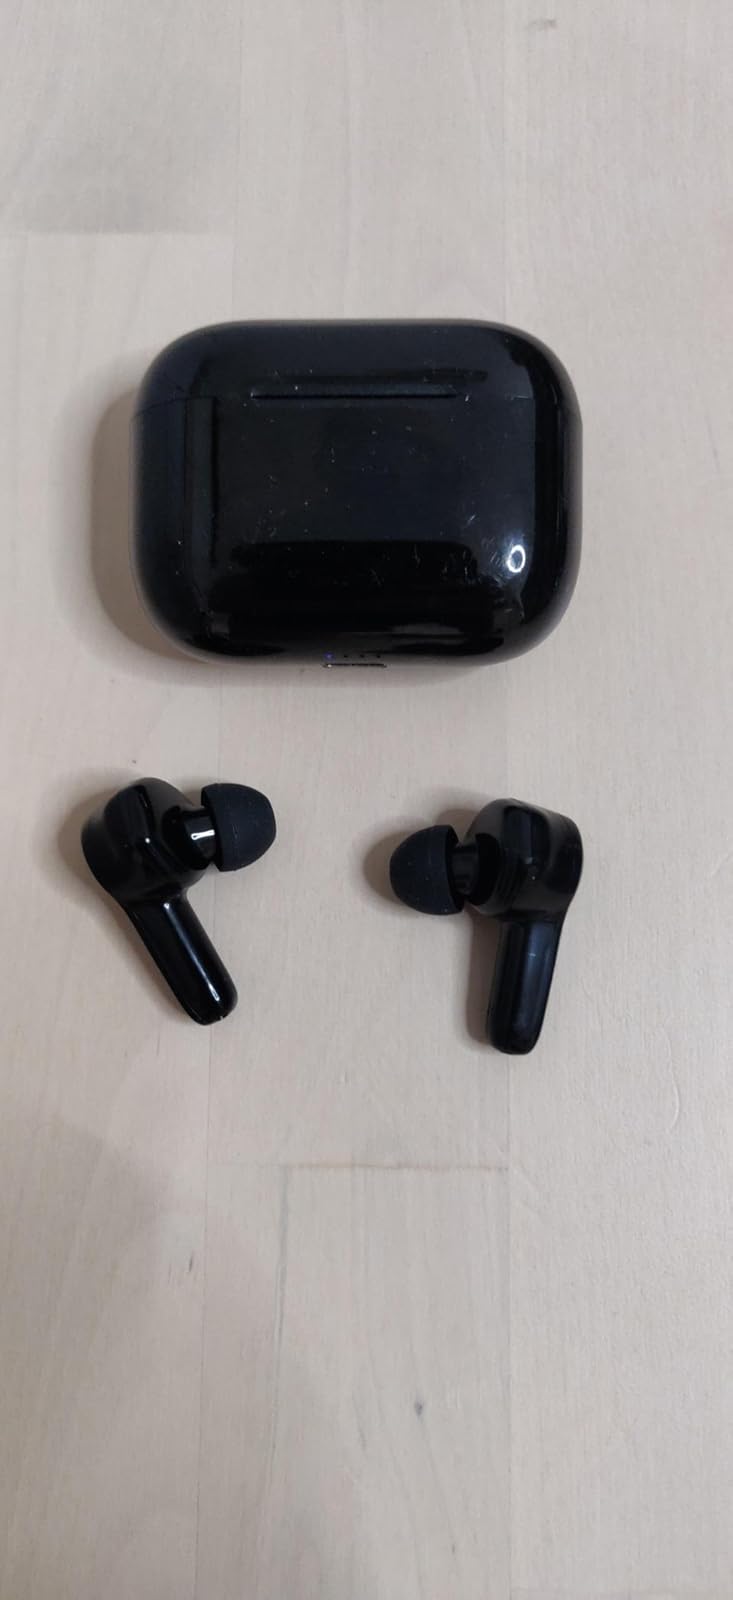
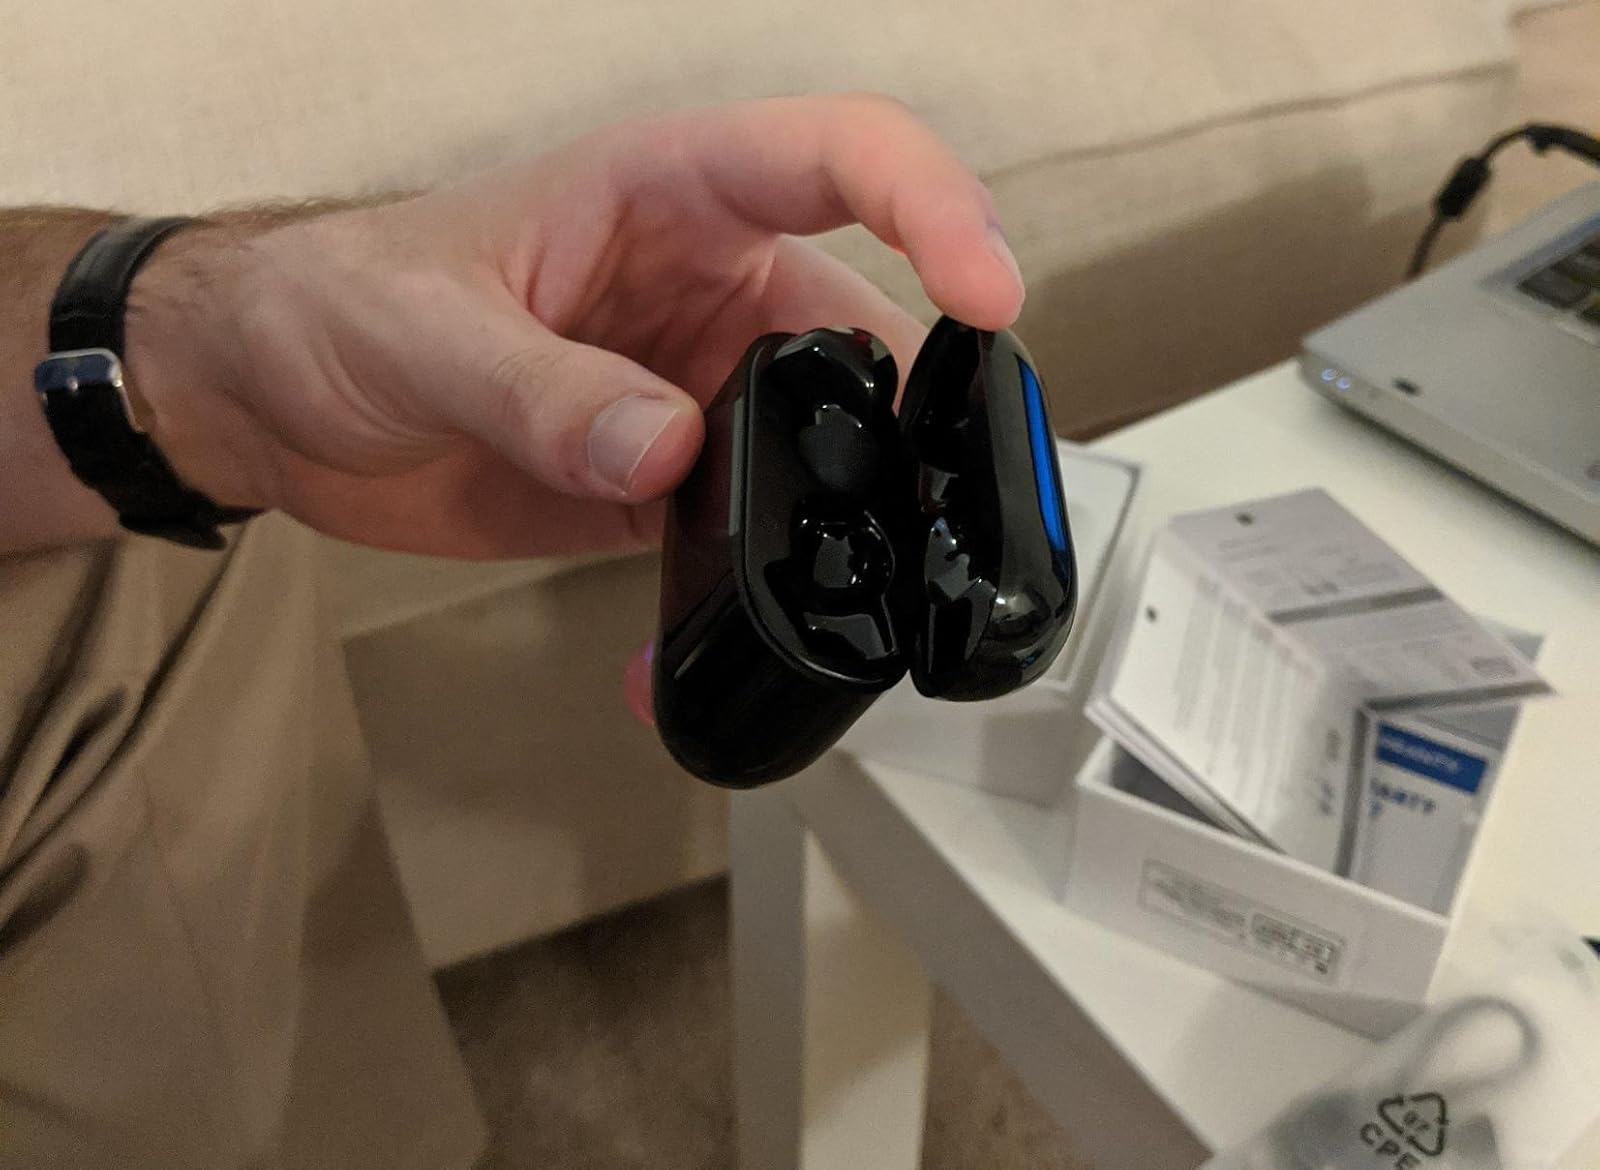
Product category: earbuds
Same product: yes